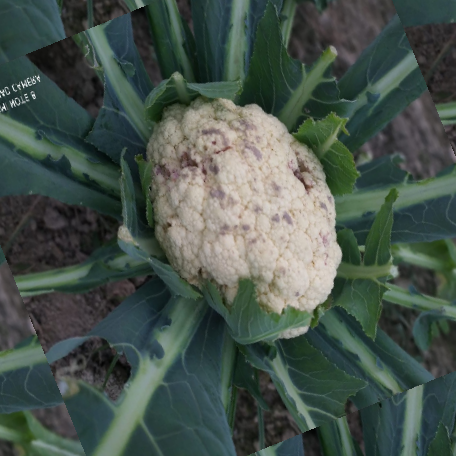
Label: Bacterial spot rot